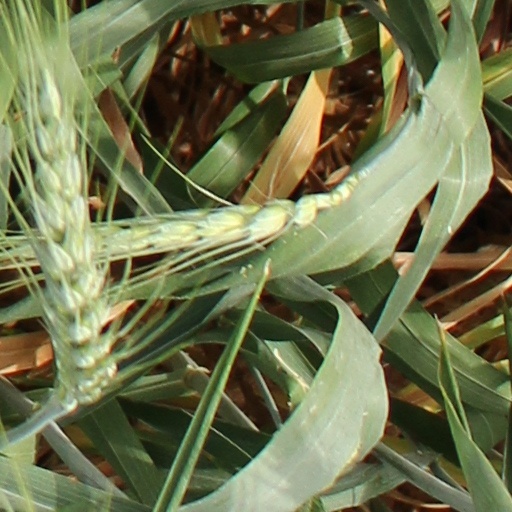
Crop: wheat